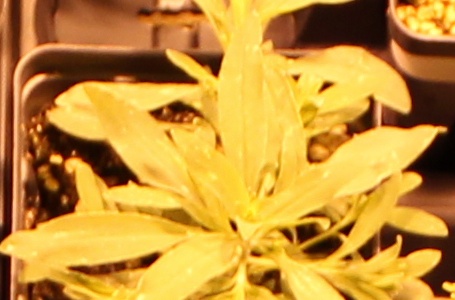
Label: Kochia